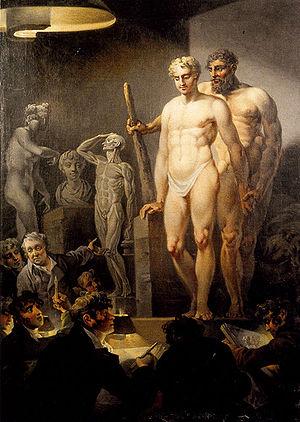
L’Académie royale des beaux-arts du Danemark est une école d'art publique de Copenhague. Fondée en 1754 sous le nom d’Académie royale danoise de peinture, sculpture et architecture à Copenhague, elle occupe une aile du Charlottenborg.